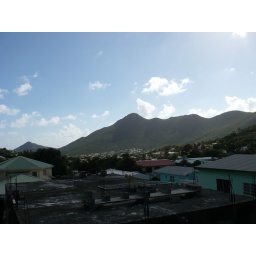
Uitzicht vanaf de weg bij m'n huisje/ view from the road by the house